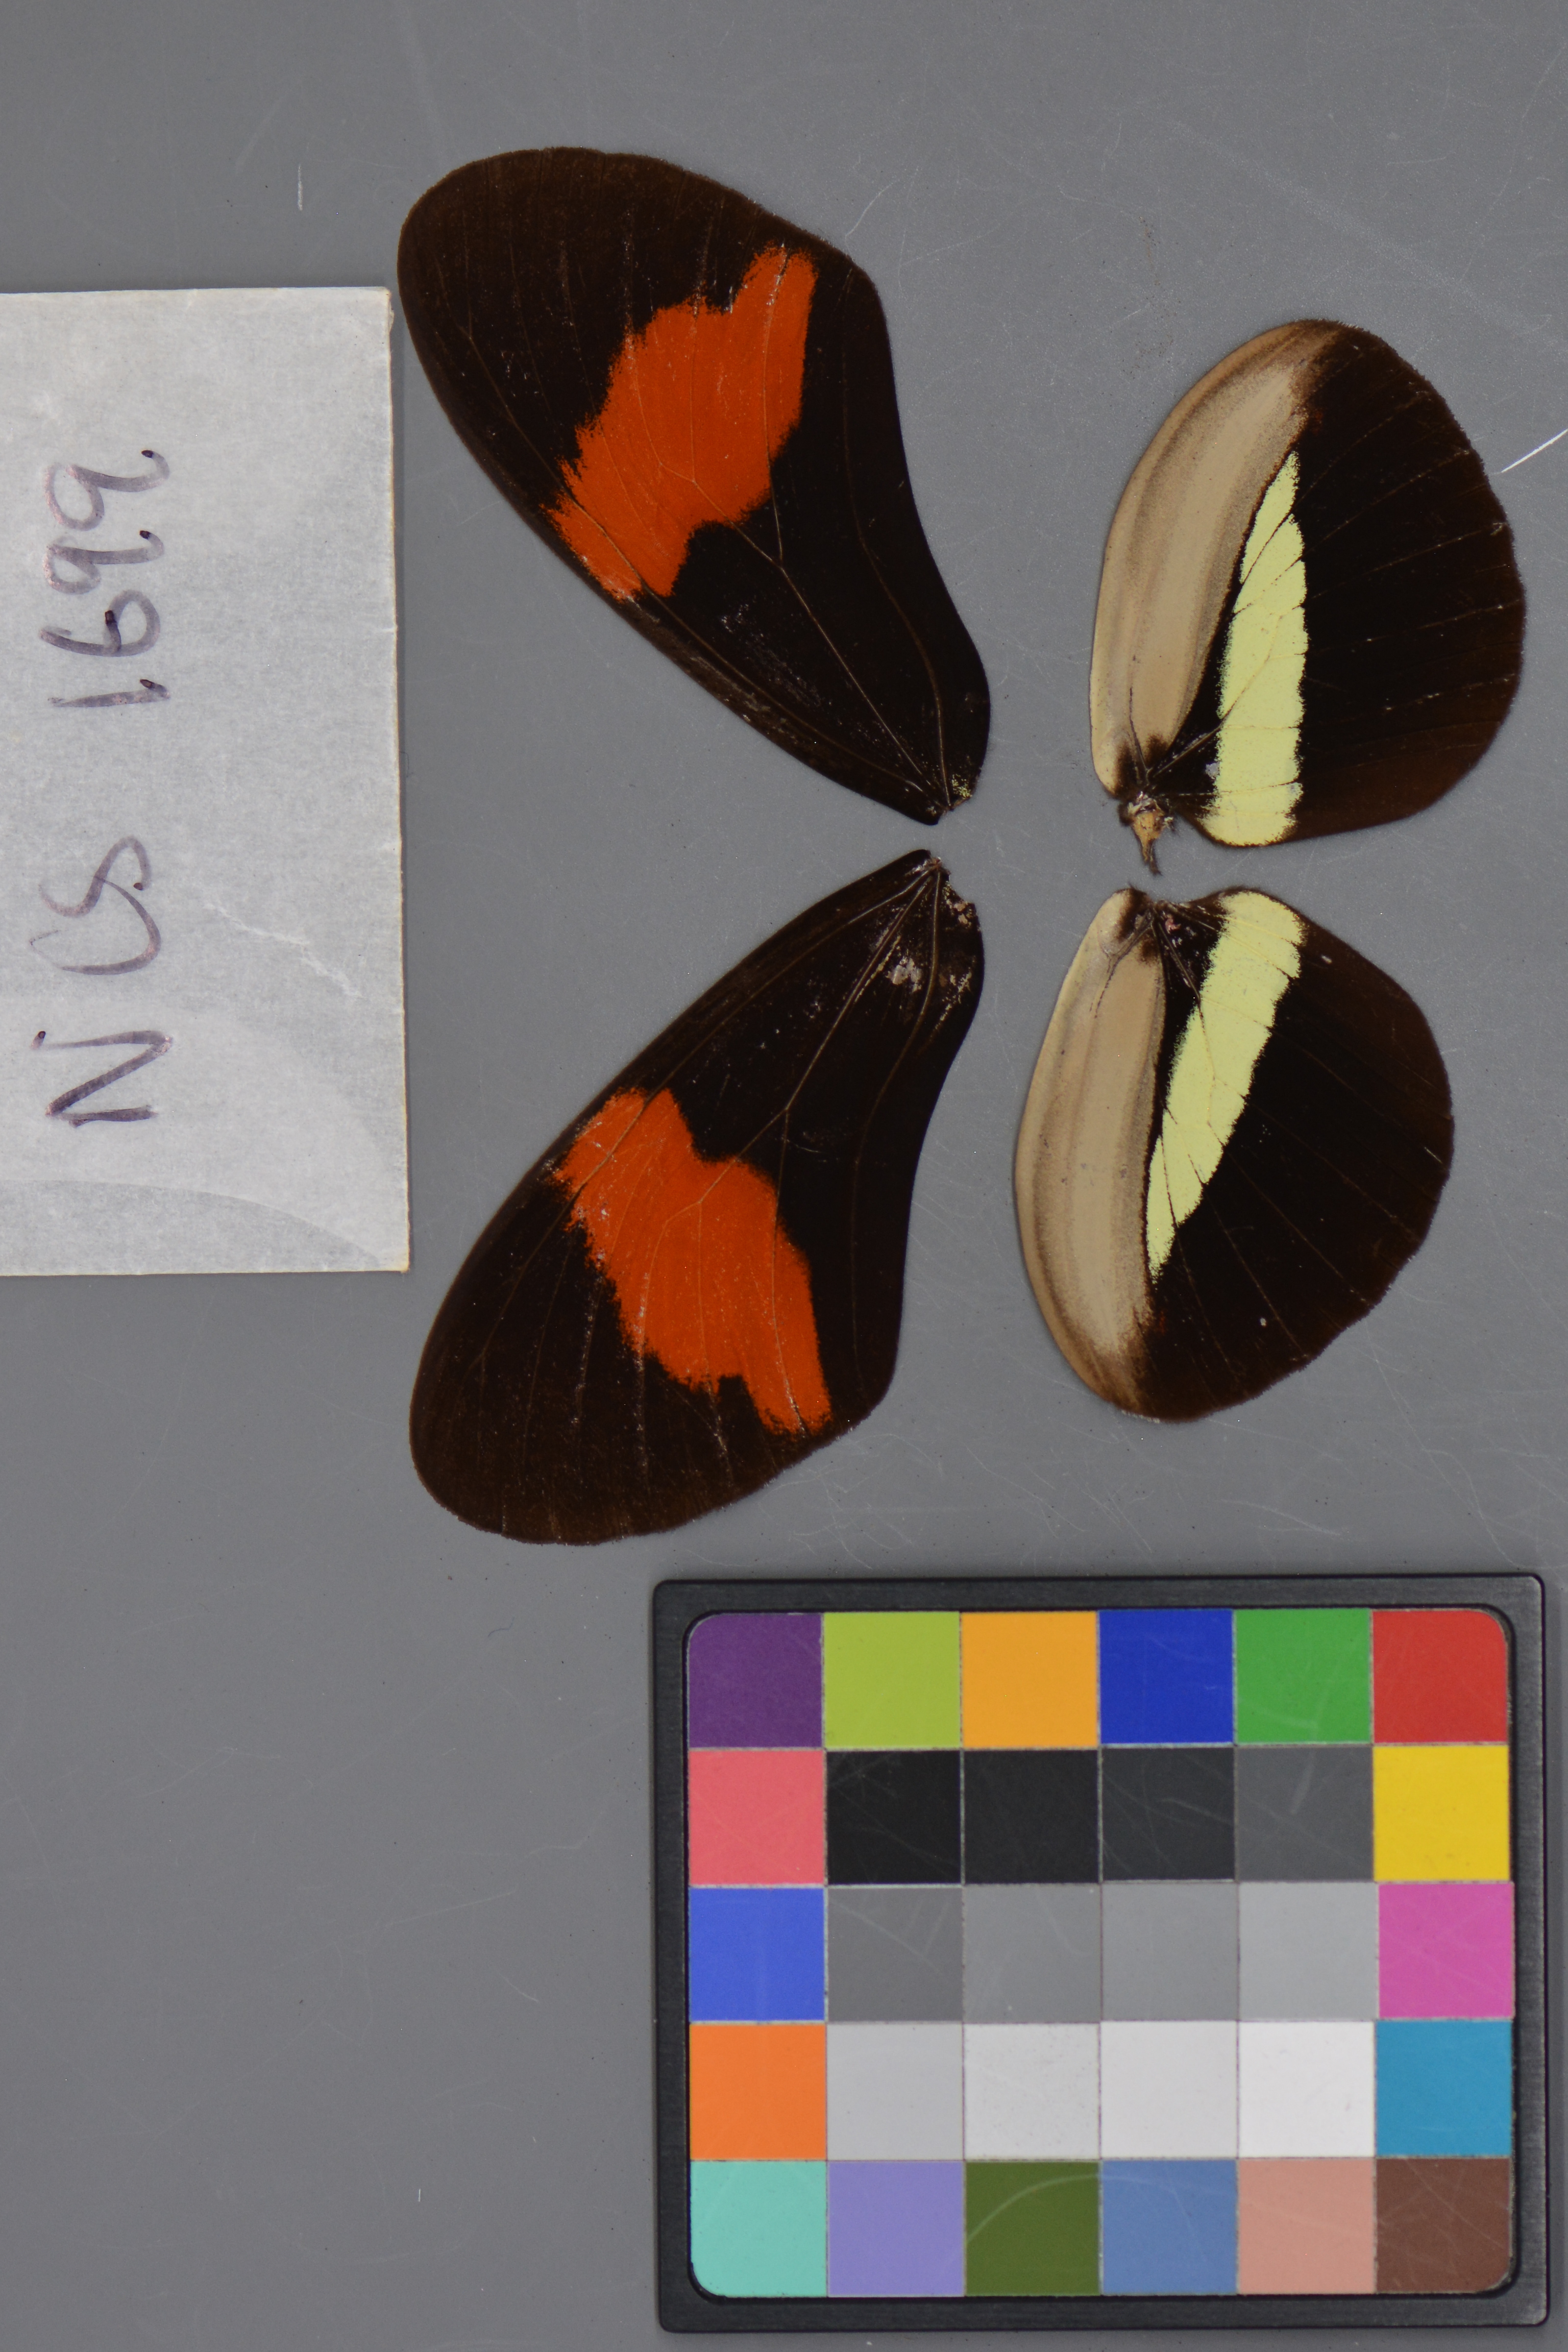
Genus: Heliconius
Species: melpomene
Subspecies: rosina
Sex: male
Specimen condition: dorsal
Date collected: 25-Oct-08